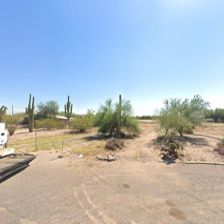
Label: streetView